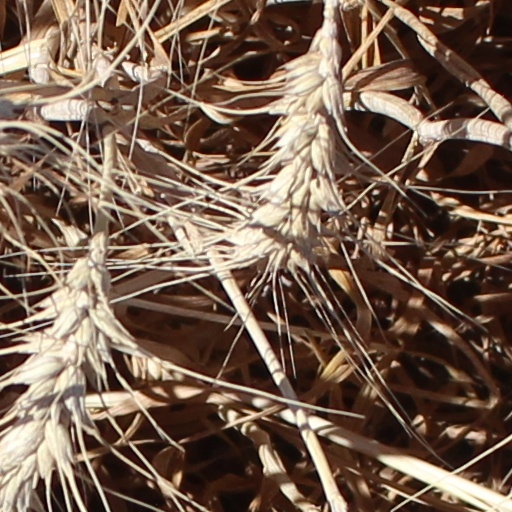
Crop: wheat